The Hurricane Tapes

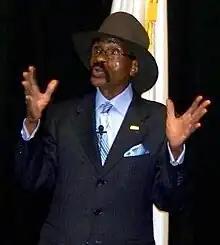
Rubin Carter in 2011

The Hurricane Tapes is a 13-part BBC World Service podcast series, released in 2019, discussing in detail the case of Rubin Carter, an American-Canadian middleweight boxer, wrongfully convicted twice of murder in 1966 and 1976 respectively and later released following a petition of habeas corpus in 1985 after serving almost 20 years in prison.